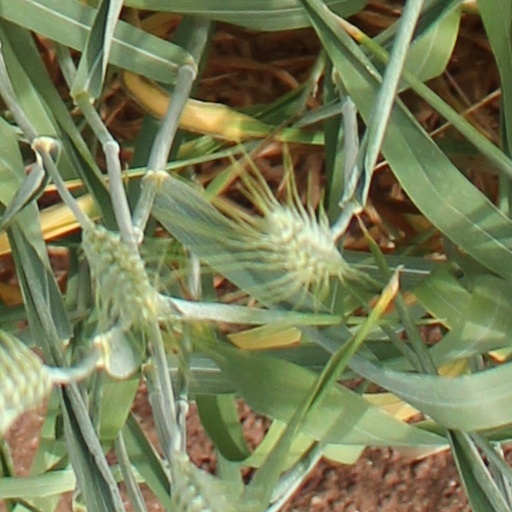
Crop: wheat